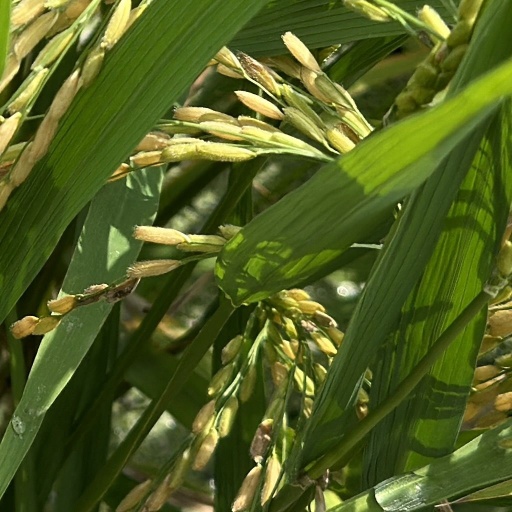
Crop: rice